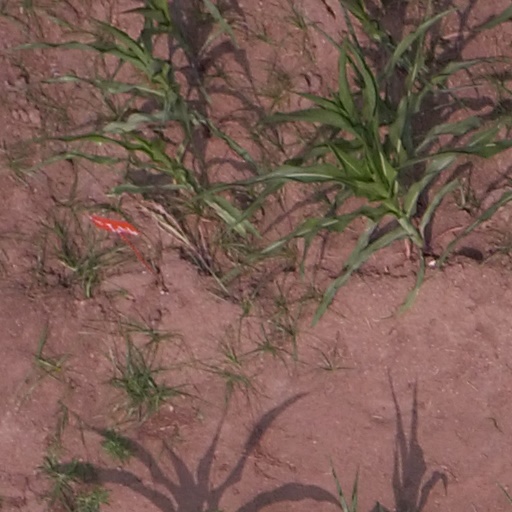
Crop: maize; corn